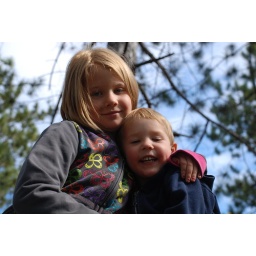
Sitting on the big rock in the dog park. How cute!